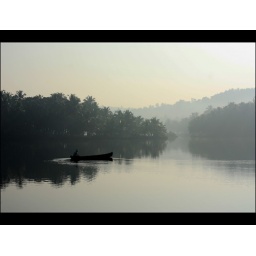
An early morning scene, captured during a boat cruise in the river Kanayankode, Quilandy.